Waibaidu Bridge

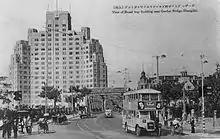
View to Hongkou.

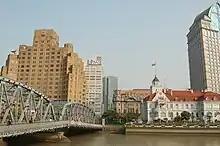
The Garden Bridge, the Broadway Mansion Hotel Shanghai, and the Russian Consulate.

The Shanghai Municipal Council resolved the situation by approving the construction of a new wooden floating bridge, several metres west of Wills' original wooden bridge, to be opened to the public in September 1873. The Soochow Creek Bridge was built by S.C. Farnham & Co. at a cost of 19,513 taels (exclusive of the stone abutments). The new bridge was opened to traffic on 2 August 1873.